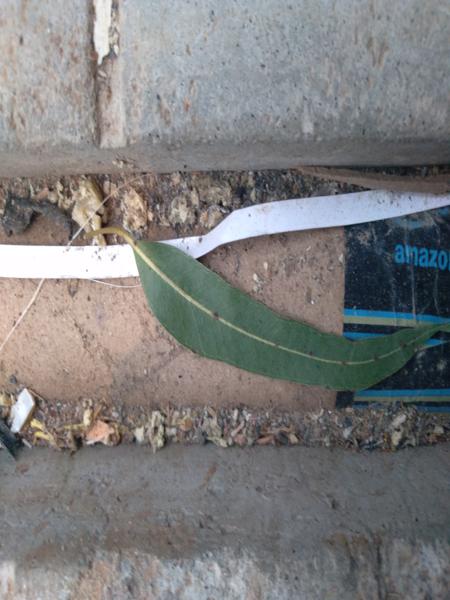
Plant: Eucalyptus